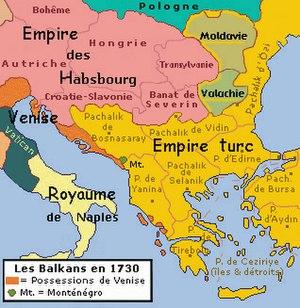
Carte des Balkans en 1730
L'histoire de la Macédoine du Nord, petit État du sud des Balkans, commence, au sens strict, lors de son indépendance vis-à-vis de la République fédérative socialiste de Yougoslavie en 1991. Dans un sens plus large, l'histoire de la « Macédoine », dont traite le présent article, concerne un ensemble géographique et historique bien plus vaste, habité par de nombreux peuples au cours du temps. Le territoire ainsi désigné a maintes fois changé de forme et fut inclus dans divers États successifs. La république actuelle n'occupe que le tiers du royaume antique. Elle regroupe la majorité des Slaves macédoniens, parlant une langue slave, également présente en Bulgarie du sud-ouest et en Grèce du nord, et linguistiquement proche du bulgare. La République de Macédoine du Nord abrite aussi des minorités albanaises, valaques et tsiganes.
L'Histoire de la Hongrie remonte au haut Moyen Âge, lorsque la plaine de Pannonie est colonisée par les Magyars, un peuple nomade venu du centre-nord de la Russie actuelle. En 895 est fondée une principauté, puis en 1000 le royaume de Hongrie qui existe jusqu'en 1946 à l'exception d'un court intermède républicain entre 1918 et 1919. Au sortir de la Seconde Guerre mondiale, la République est de nouveau proclamée. Elle devient une République populaire après la prise du pouvoir par les communistes. En 1956, le régime est fortement ébranlé par l'insurrection de Budapest, mais se maintient grâce à l'aide des Soviétiques. En 1989, au moment de la chute des régimes communistes en Europe, la Hongrie met fin au régime de parti unique et adopte la démocratie.
Par différence de l’histoire naturelle de la péninsule, l’histoire des Balkans concerne les humains de cette région. Elle a produit de fortes convergences génétiques, culturelles et linguistiques. Cette riche histoire humaine est pourtant l’objet d’une multitude de revendications et de controverses nationalistes dues à la « balkanisation » voulue et inaugurée en 1878 par le Congrès de Berlin pour diviser la péninsule en petites puissances rivales, processus qui a fait dire à Winston Churchill : « la région des Balkans a tendance à produire plus d’histoire qu'elle ne peut en consommer ».
Si des civilisations se sont épanouies sur l'actuel territoire bulgare dès le néolithique et l'antiquité, l’histoire de la Bulgarie en tant qu'État commence au VIIᵉ siècle avec la fondation du royaume bulgare du bas-Danube par Asparoukh. Situé à la croisée des influences historiques, culturelles et linguistiques des Balkans, le premier empire bulgare fut un berceau culturel de l’Europe slave et s'étendit de la mer Adriatique à la mer Égée et à la mer Noire, avant d'être politiquement, mais non culturellement anéanti par l’Empire byzantin au XIᵉ siècle, de renaître de ses cendres au XIIᵉ siècle avec le Second empire bulgare, finalement conquis au XIVᵉ siècle par les Ottomans. Sa seconde renaissance au XIXᵉ siècle fut difficile : le congrès de Berlin, les guerres balkaniques et les deux guerres mondiales ne lui permirent pas de rassembler toutes les régions de culture bulgare pour retrouver l'étendue qui lui avait été reconnue au traité de San Stefano, et la contraignirent à subir une dictature de 45 ans après la Seconde Guerre mondiale.